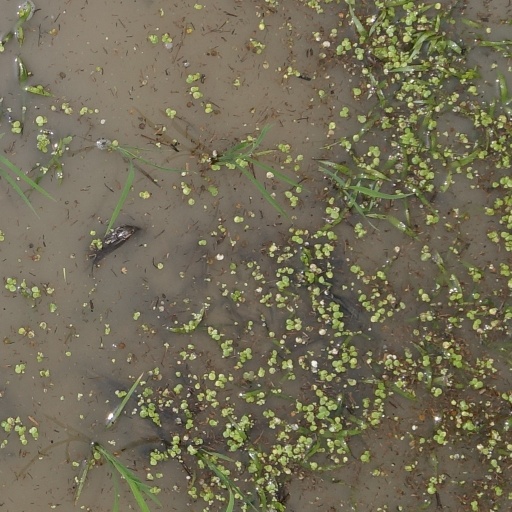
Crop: rice